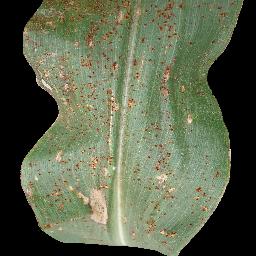
Label: Corn___Common_rust